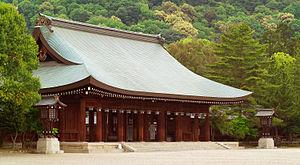
Le Kashihara-jingū est un sanctuaire shinto de Jingū situé au pied de la montagne Unebi dans la ville de Kashihara, au Japon, fondé en 1889 par l'empereur Meiji. L'empereur Jinmu et son épouse y sont vénérés comme kamis. Le sanctuaire, qui fait partie des chokusaisha, se trouve à l'endroit présumé du Kashihara-gū, le palais du gouvernement du tennō Jinmu.